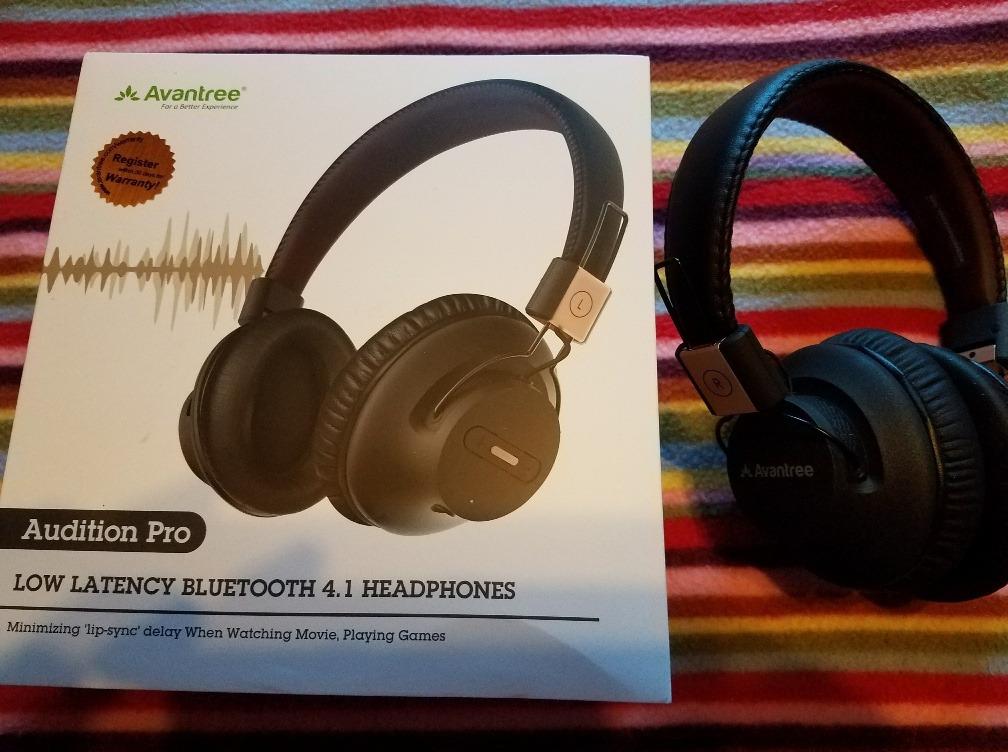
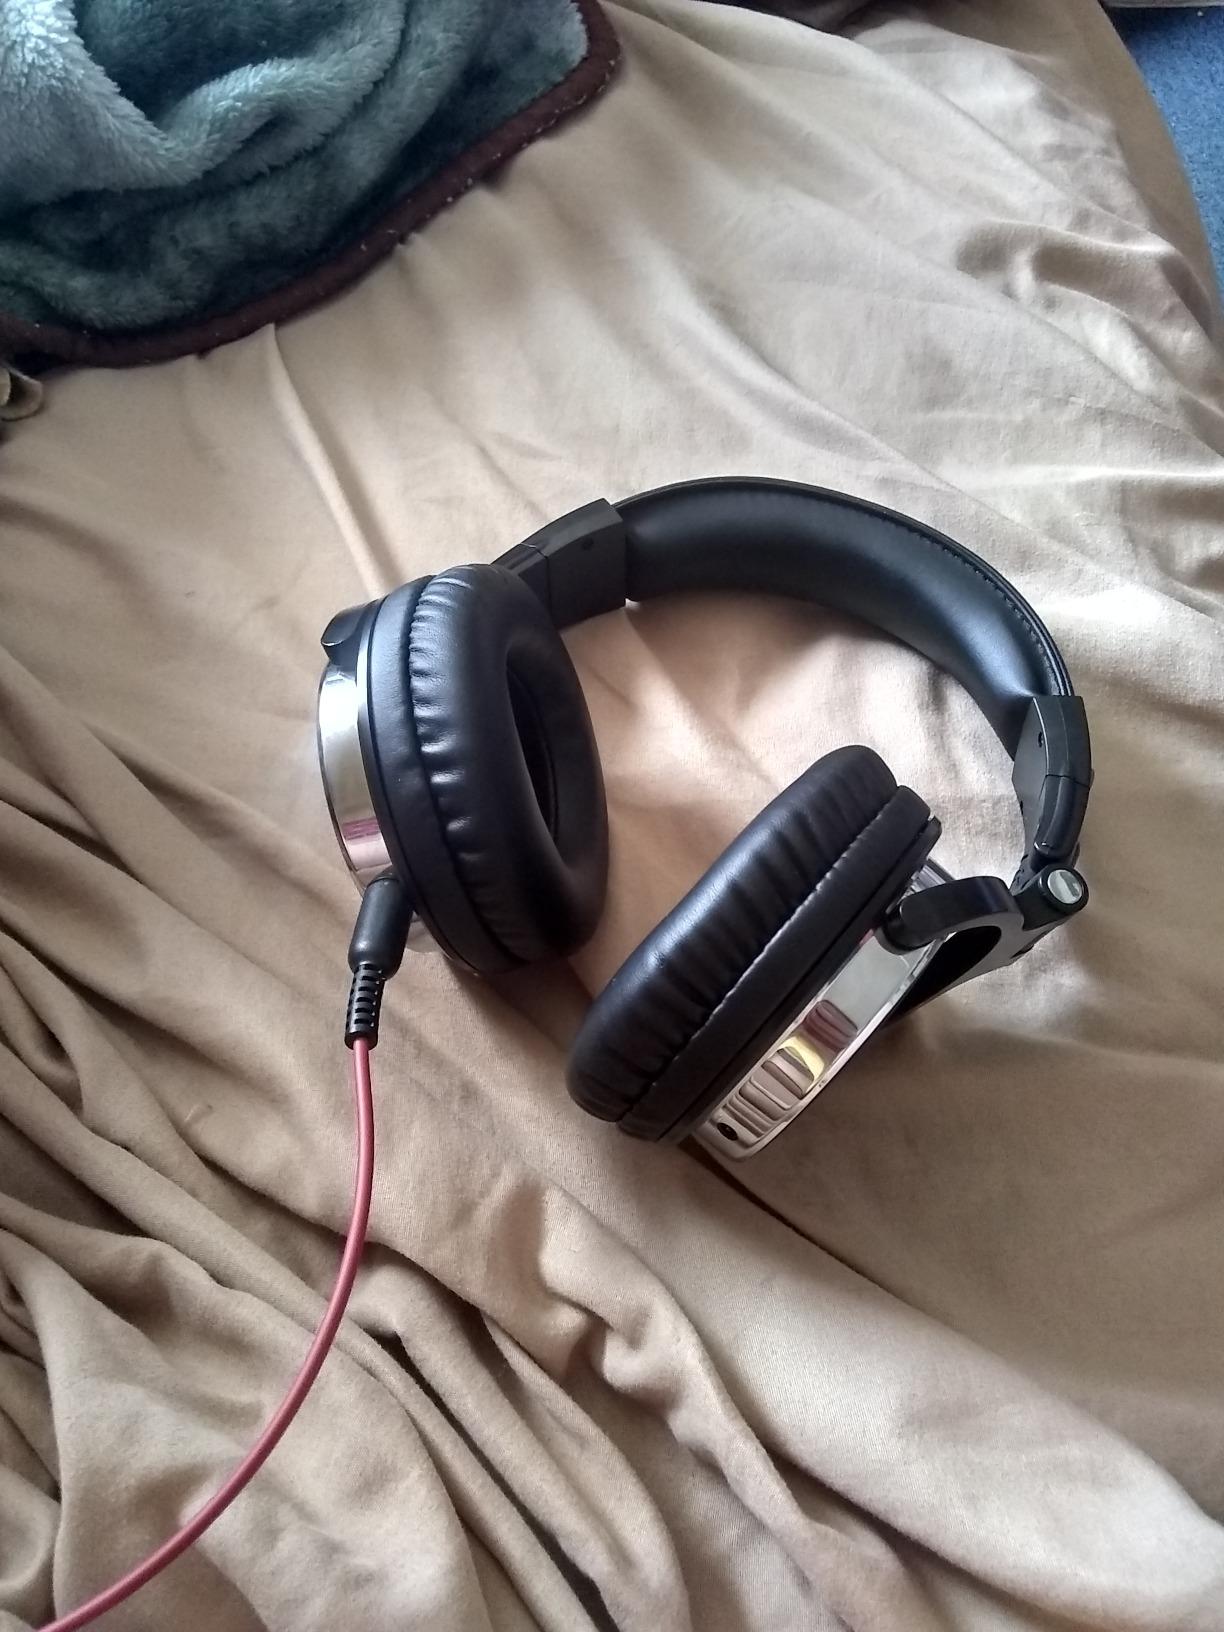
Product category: headphones
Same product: no